Michael Stone (loyalist)

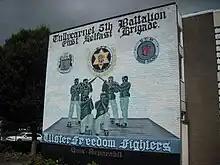
The UFF East Belfast Brigade of which Stone became a member

In 1970, Stone helped establish a Braniel street gang, which called itself the Hole in the Wall Gang, and which Stone claims included Catholic and Protestant members. Gang members, who adopted a form of uniform consisting of blue jeans and oxblood Dr. Martens and who carried knives, clashed regularly with members of other Braniel gangs as well as those from neighbouring estates in east Belfast. In 1971, Stone joined a "Tartan Gang" that had started up on the Braniel estate and he was soon recognised as "general" of this loyalist group. The gangs were responsible for sectarian violence, which usually took the form of spending Saturday afternoons in Belfast city centre attacking Catholic youths, and vandalising the Catholic repository in Chapel Lane.